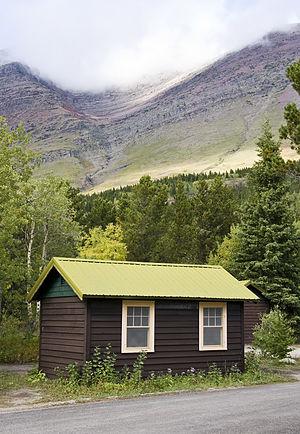
Cabine au camp de l'auto Swiftcurrent, parc national des Glaciers, M ontana, États-Unis